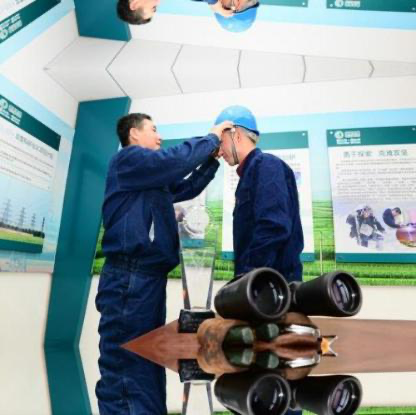
Objects in the image:
label: helmet
label: helmet